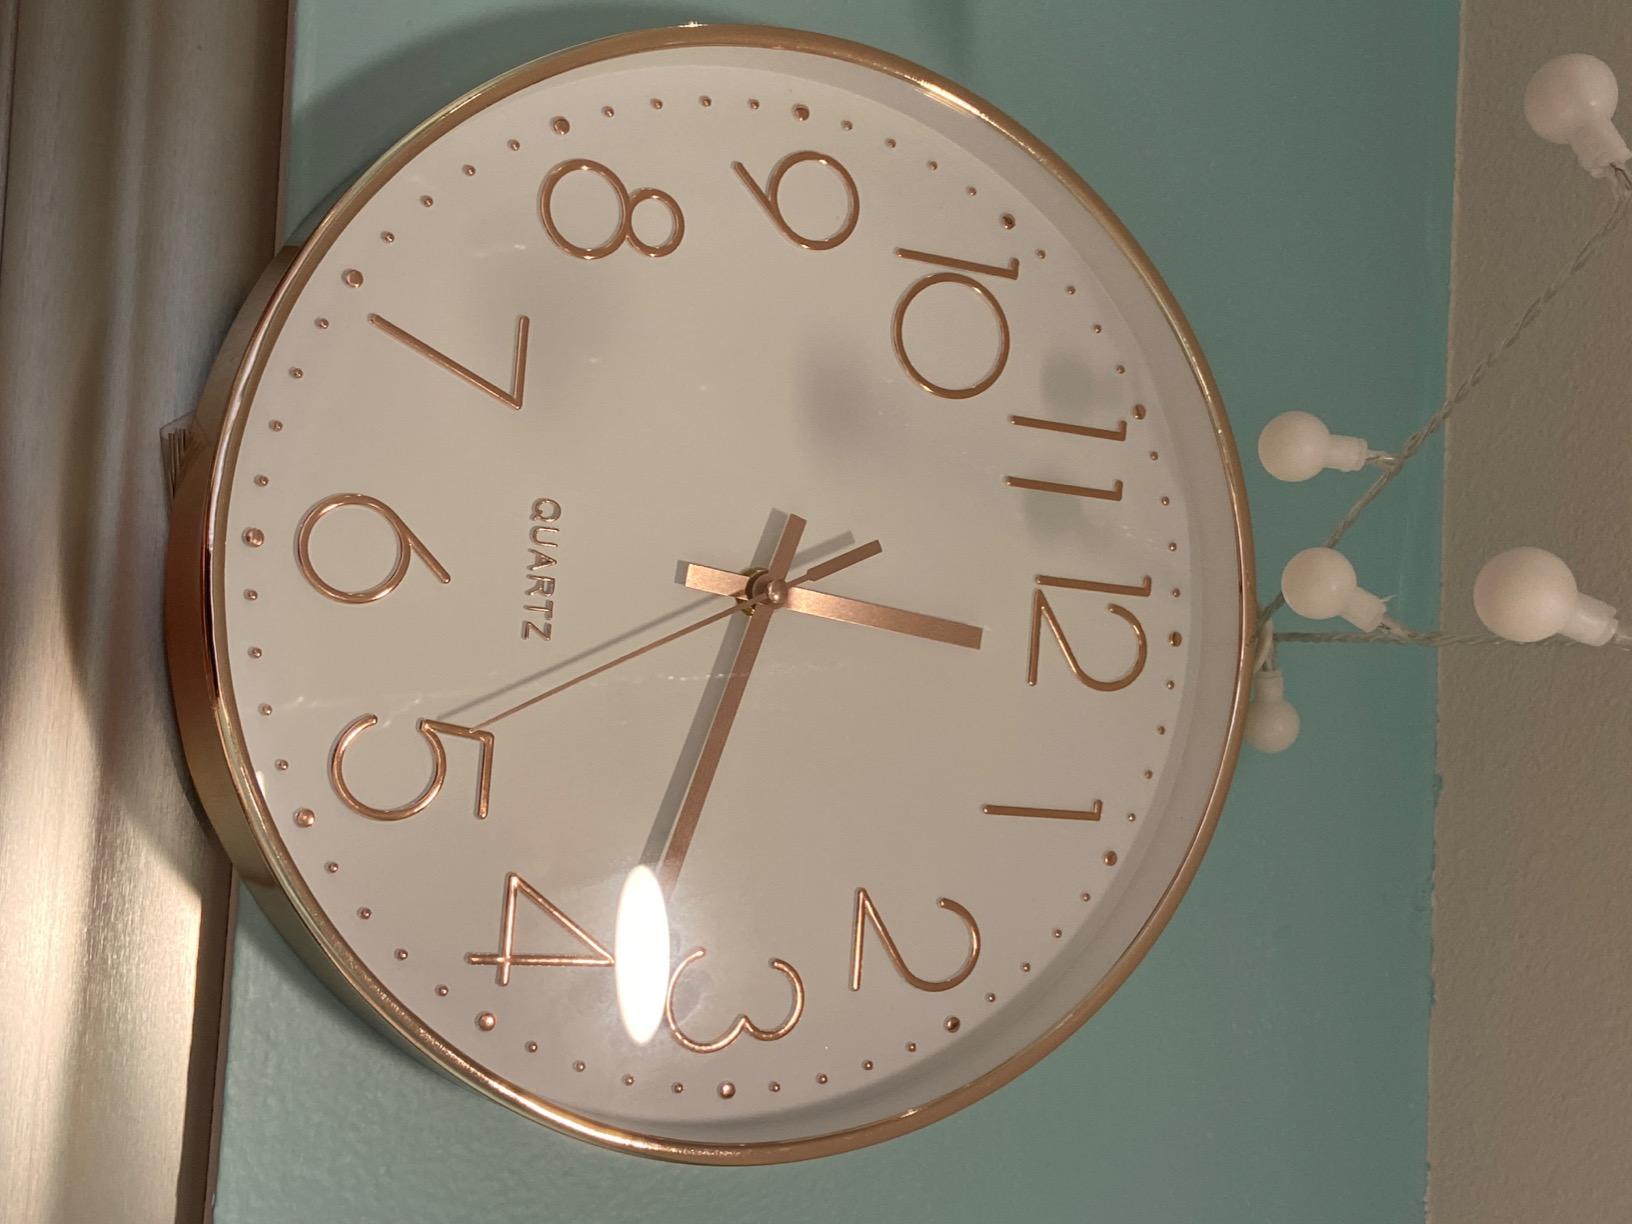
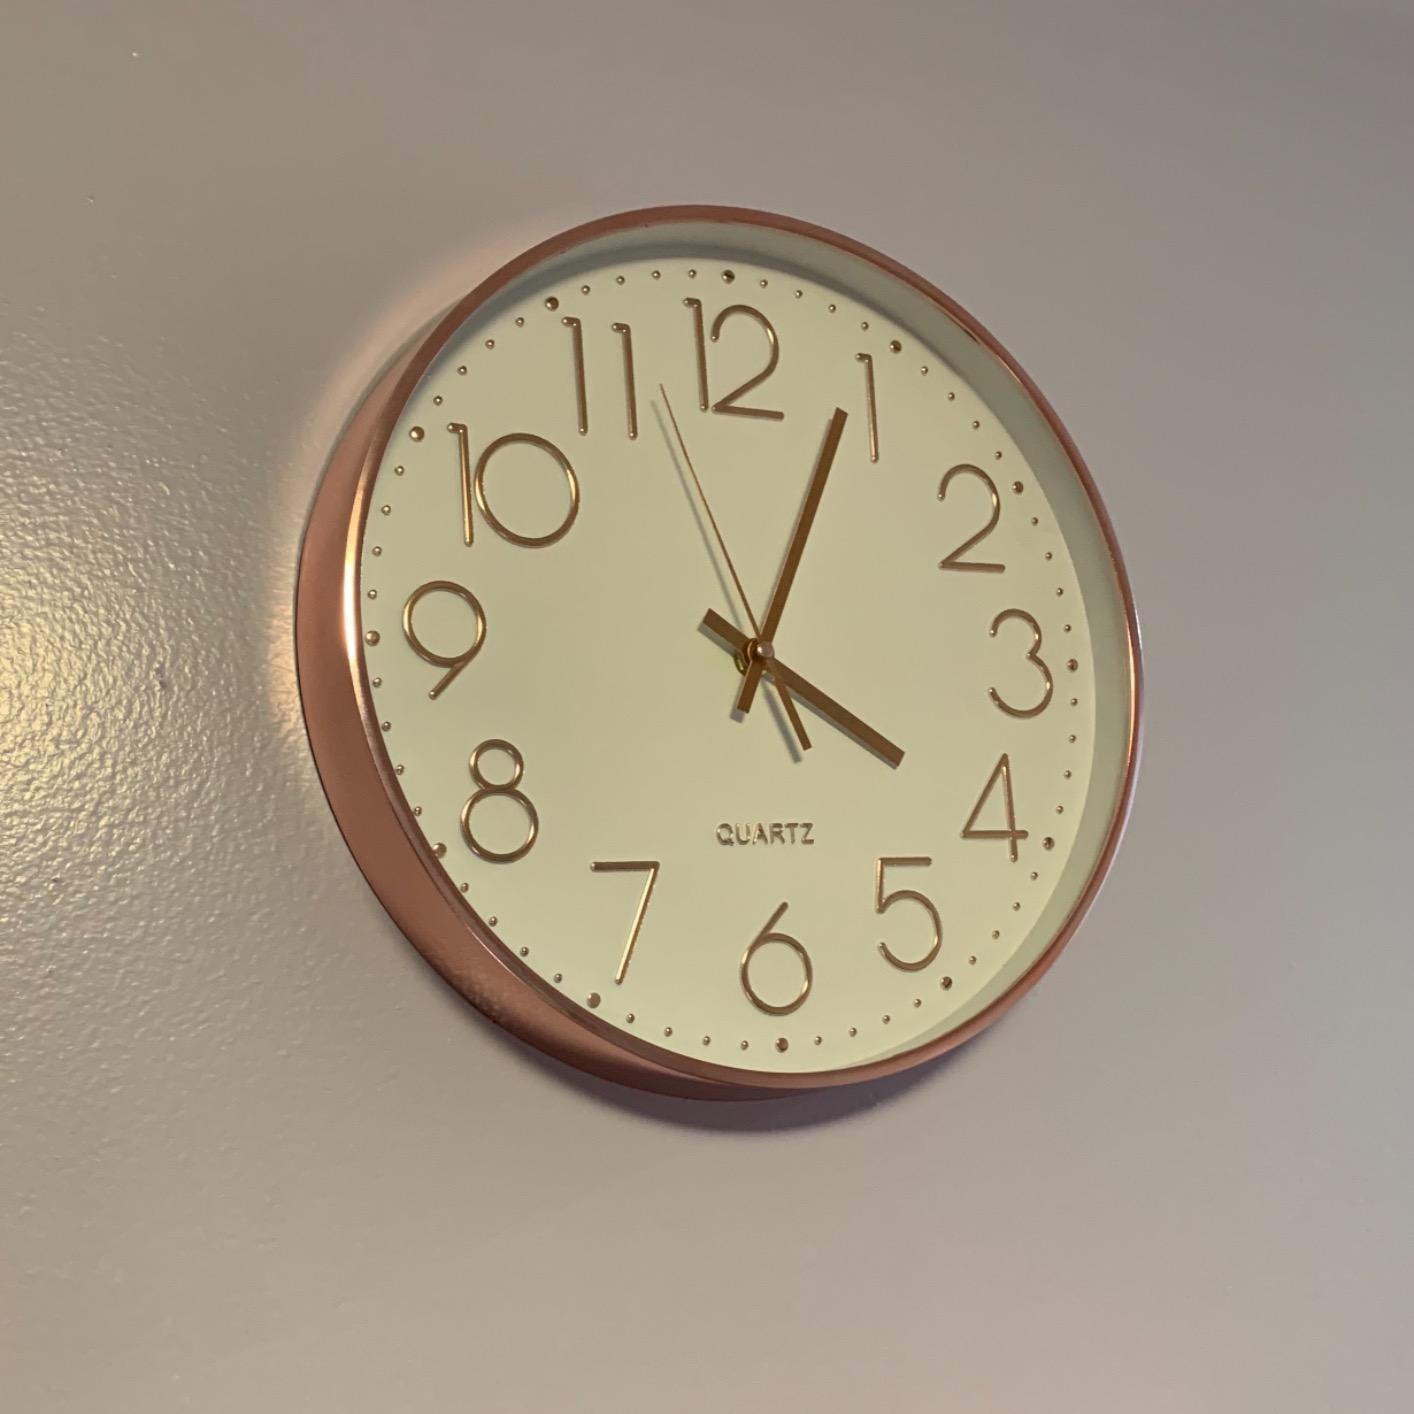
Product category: clock
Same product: yes